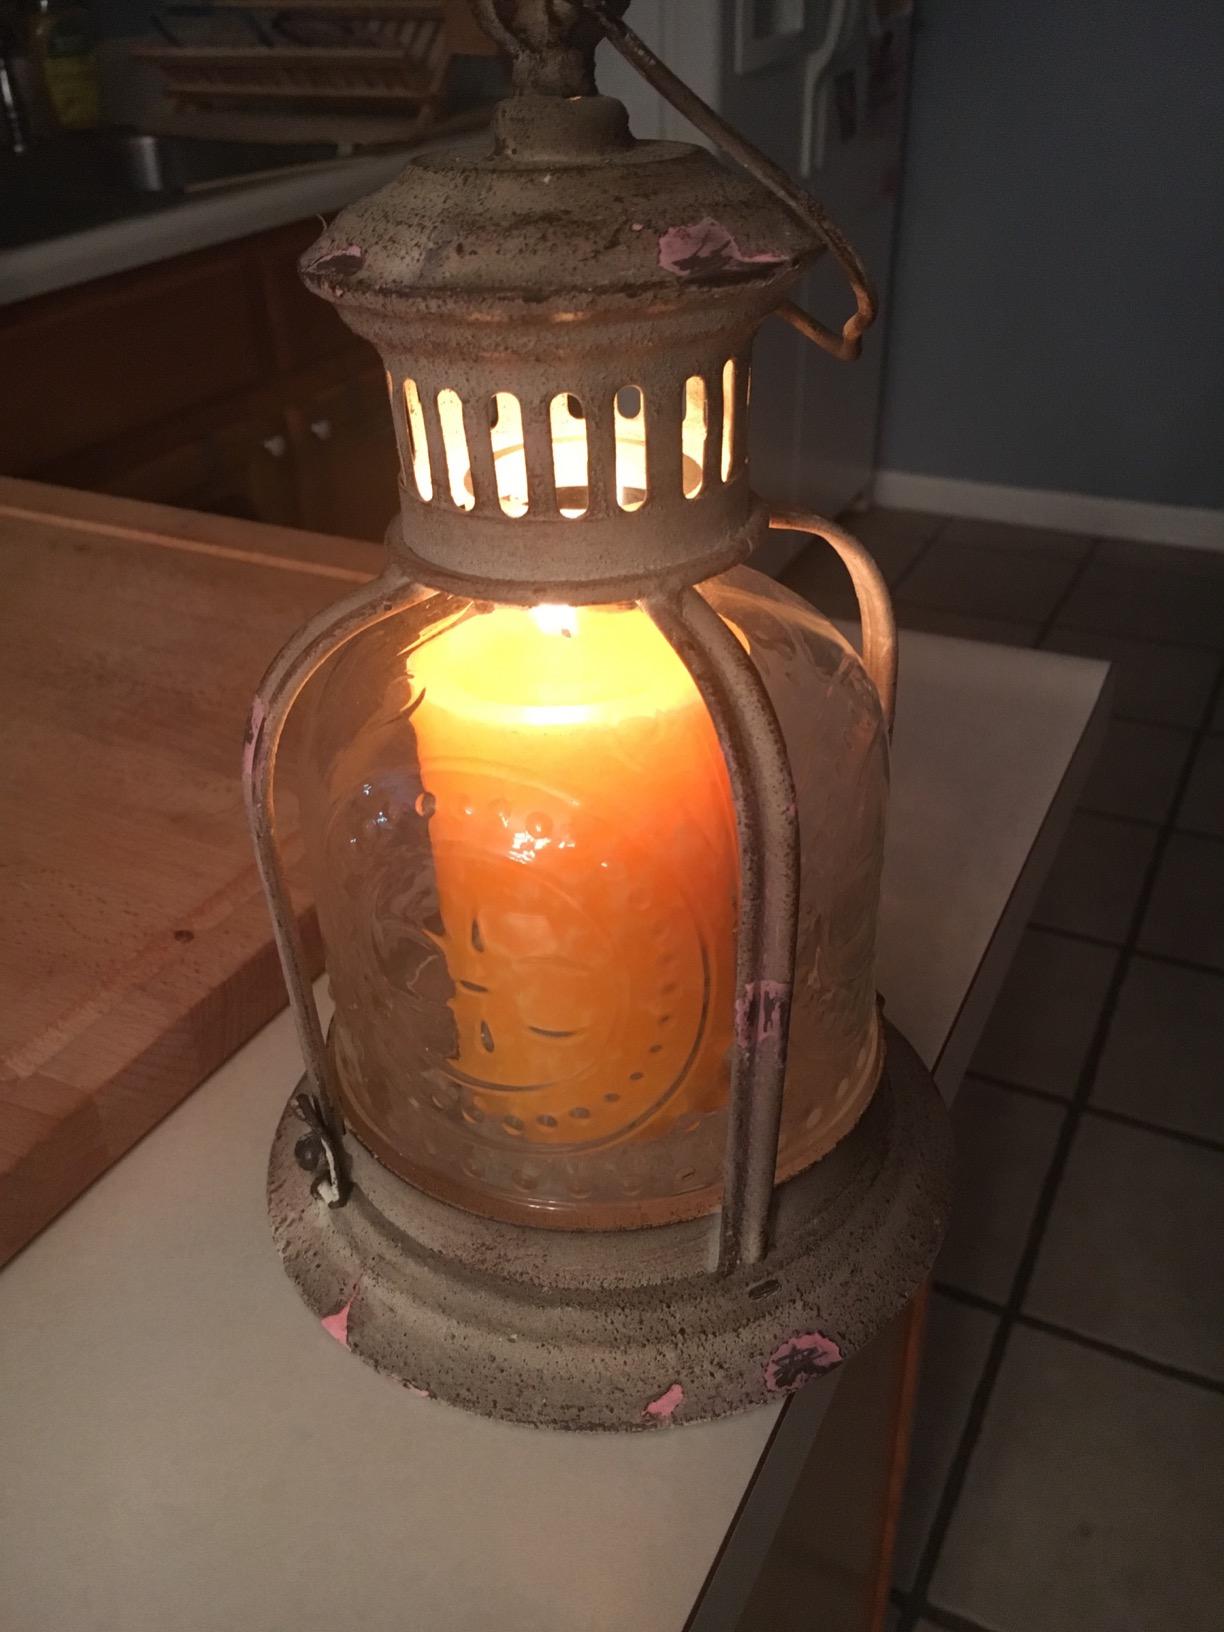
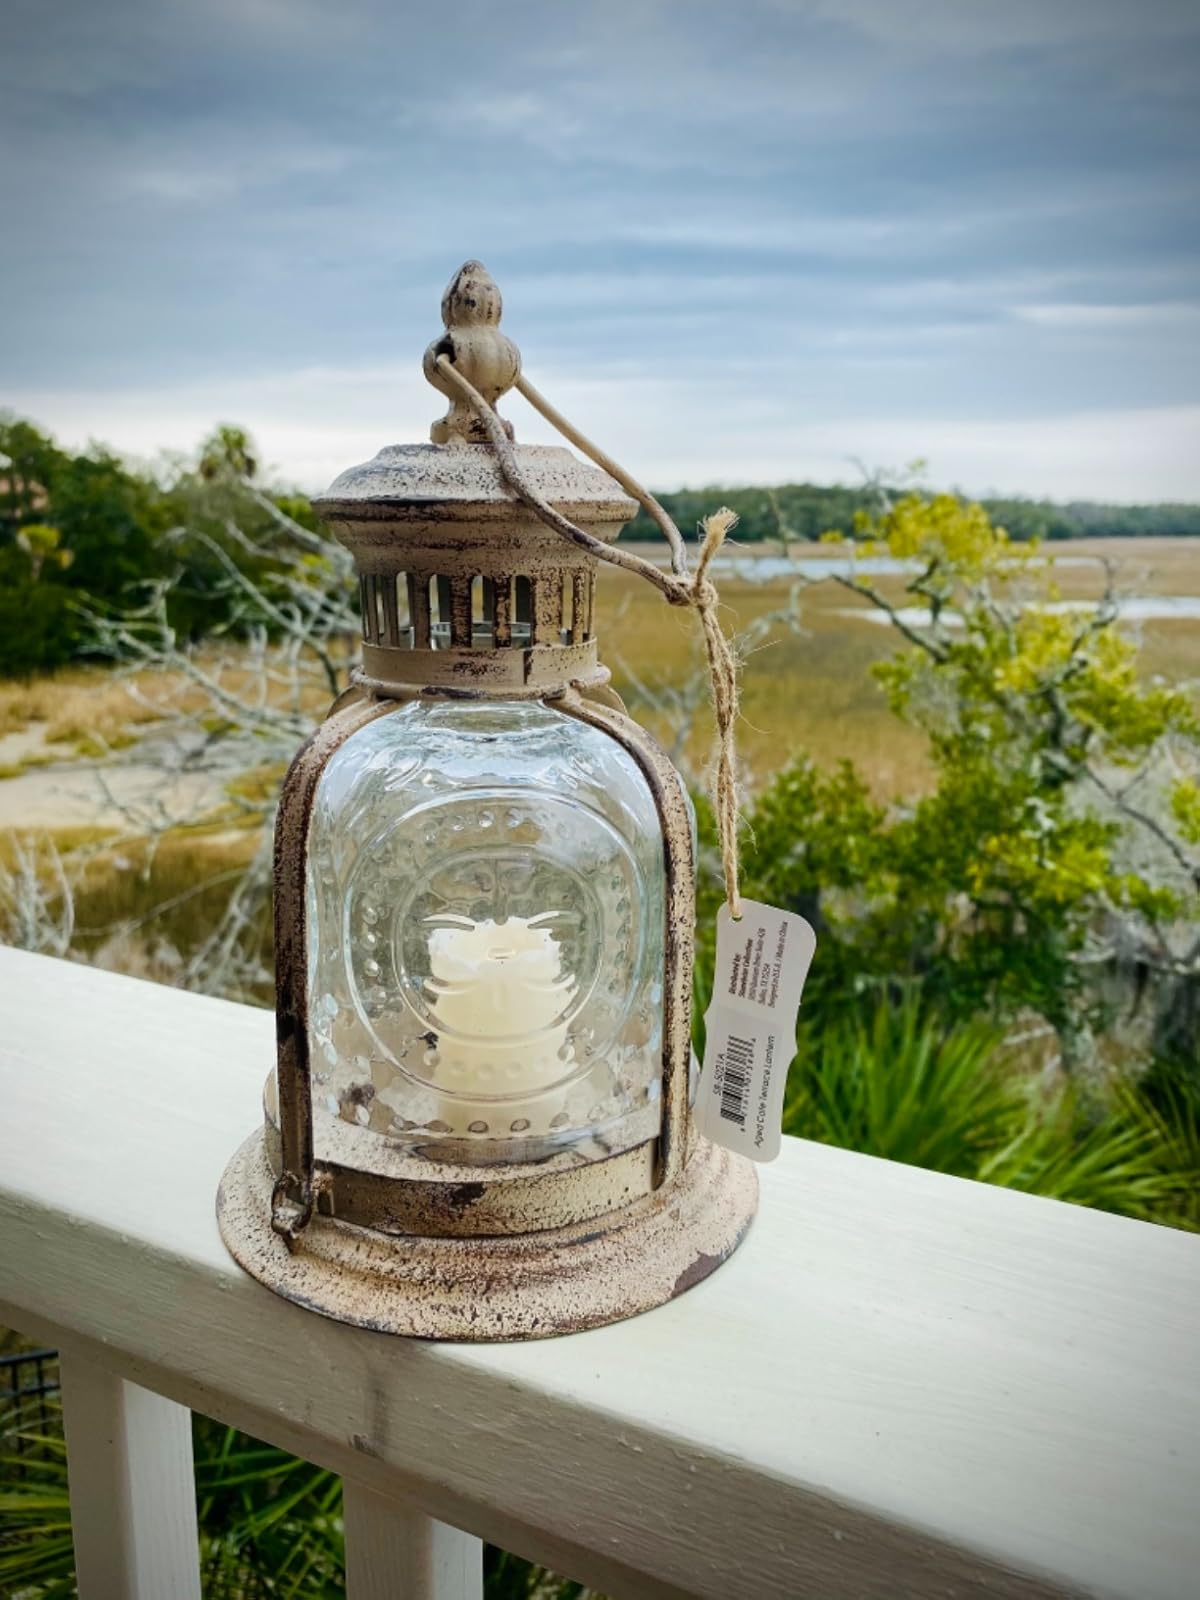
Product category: lantern
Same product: yes